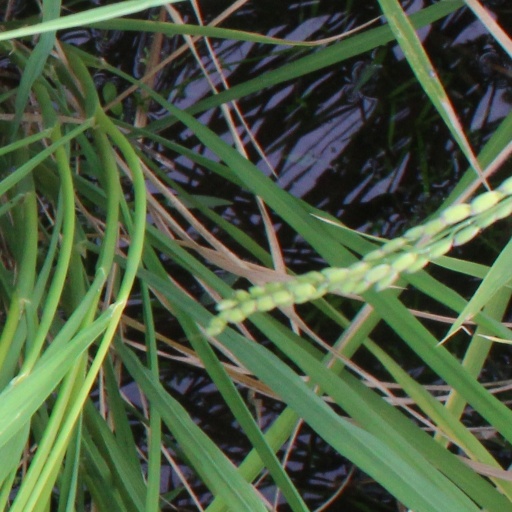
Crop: rice